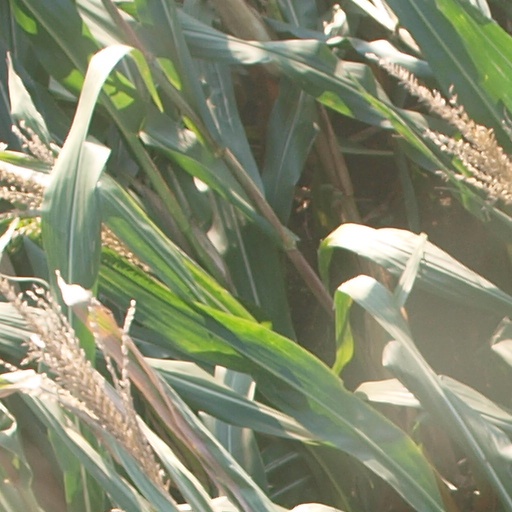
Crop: maize; corn